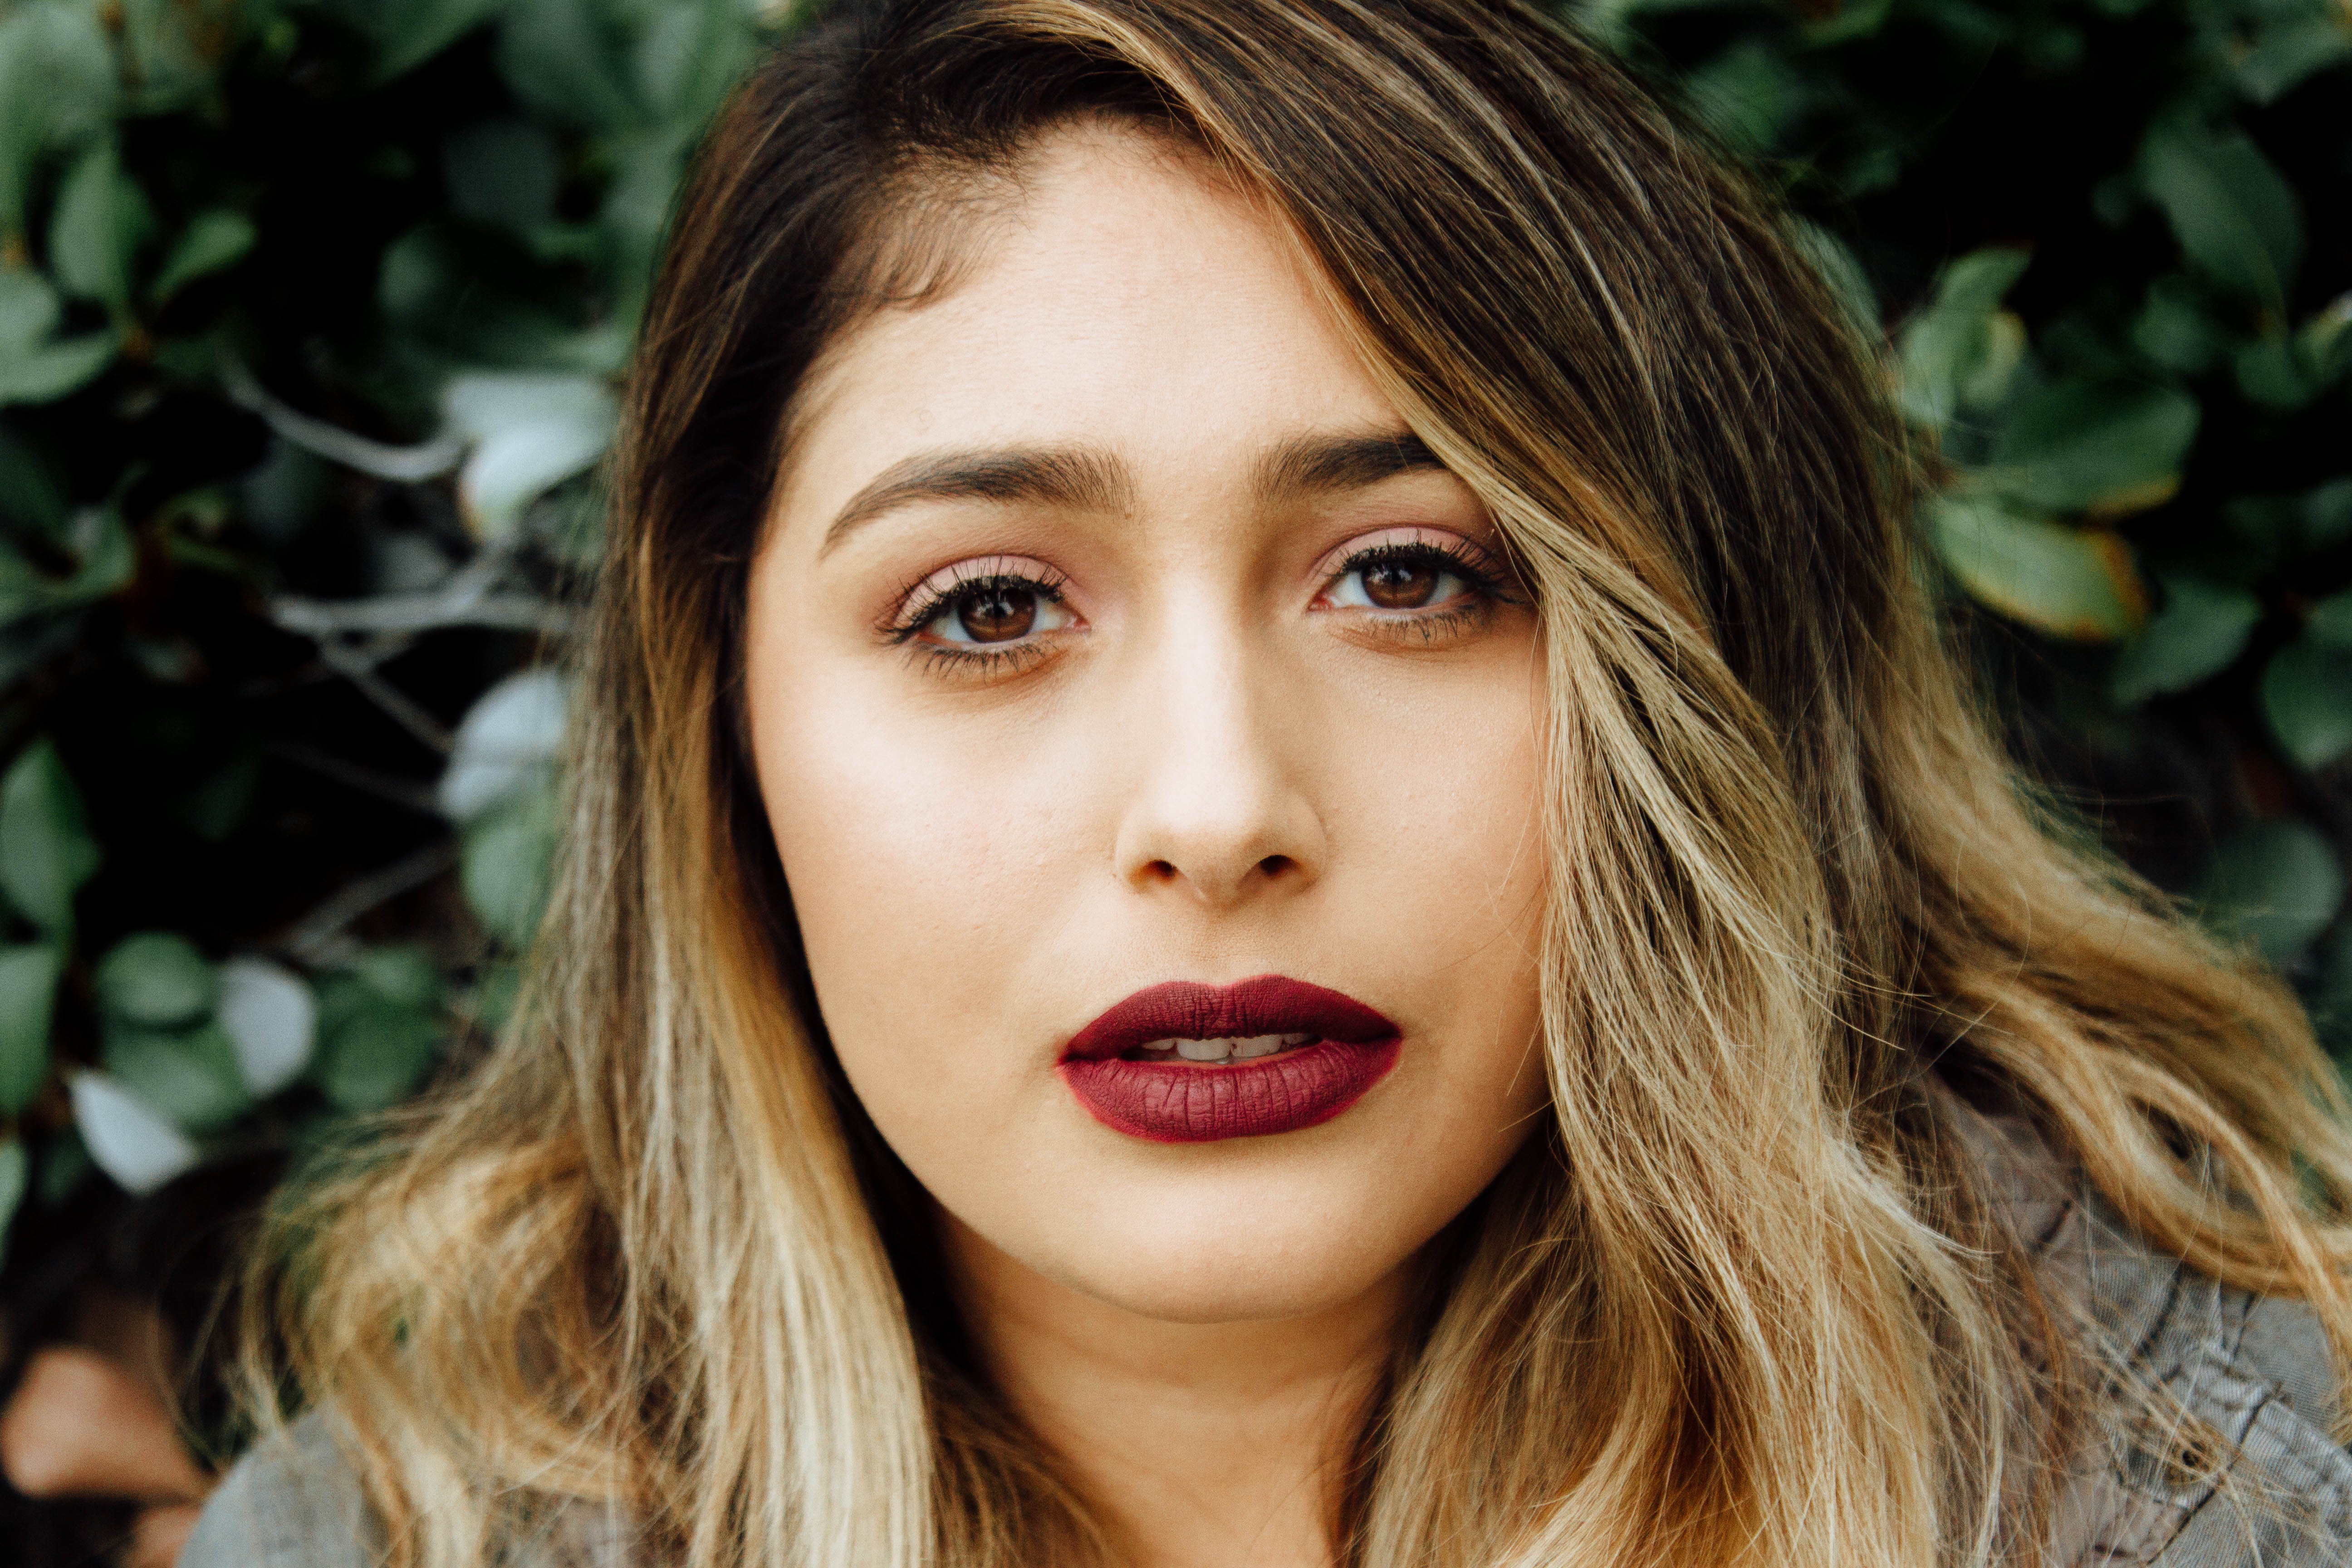
person, girl, woman, hair, photography, portrait, model, lady, facial expression, lip, hairstyle, smile, long hair, close up, human body, face, nose, eye, head, skin, beauty, blond, organ, photo shoot, brown hair, portrait photography, supermodel